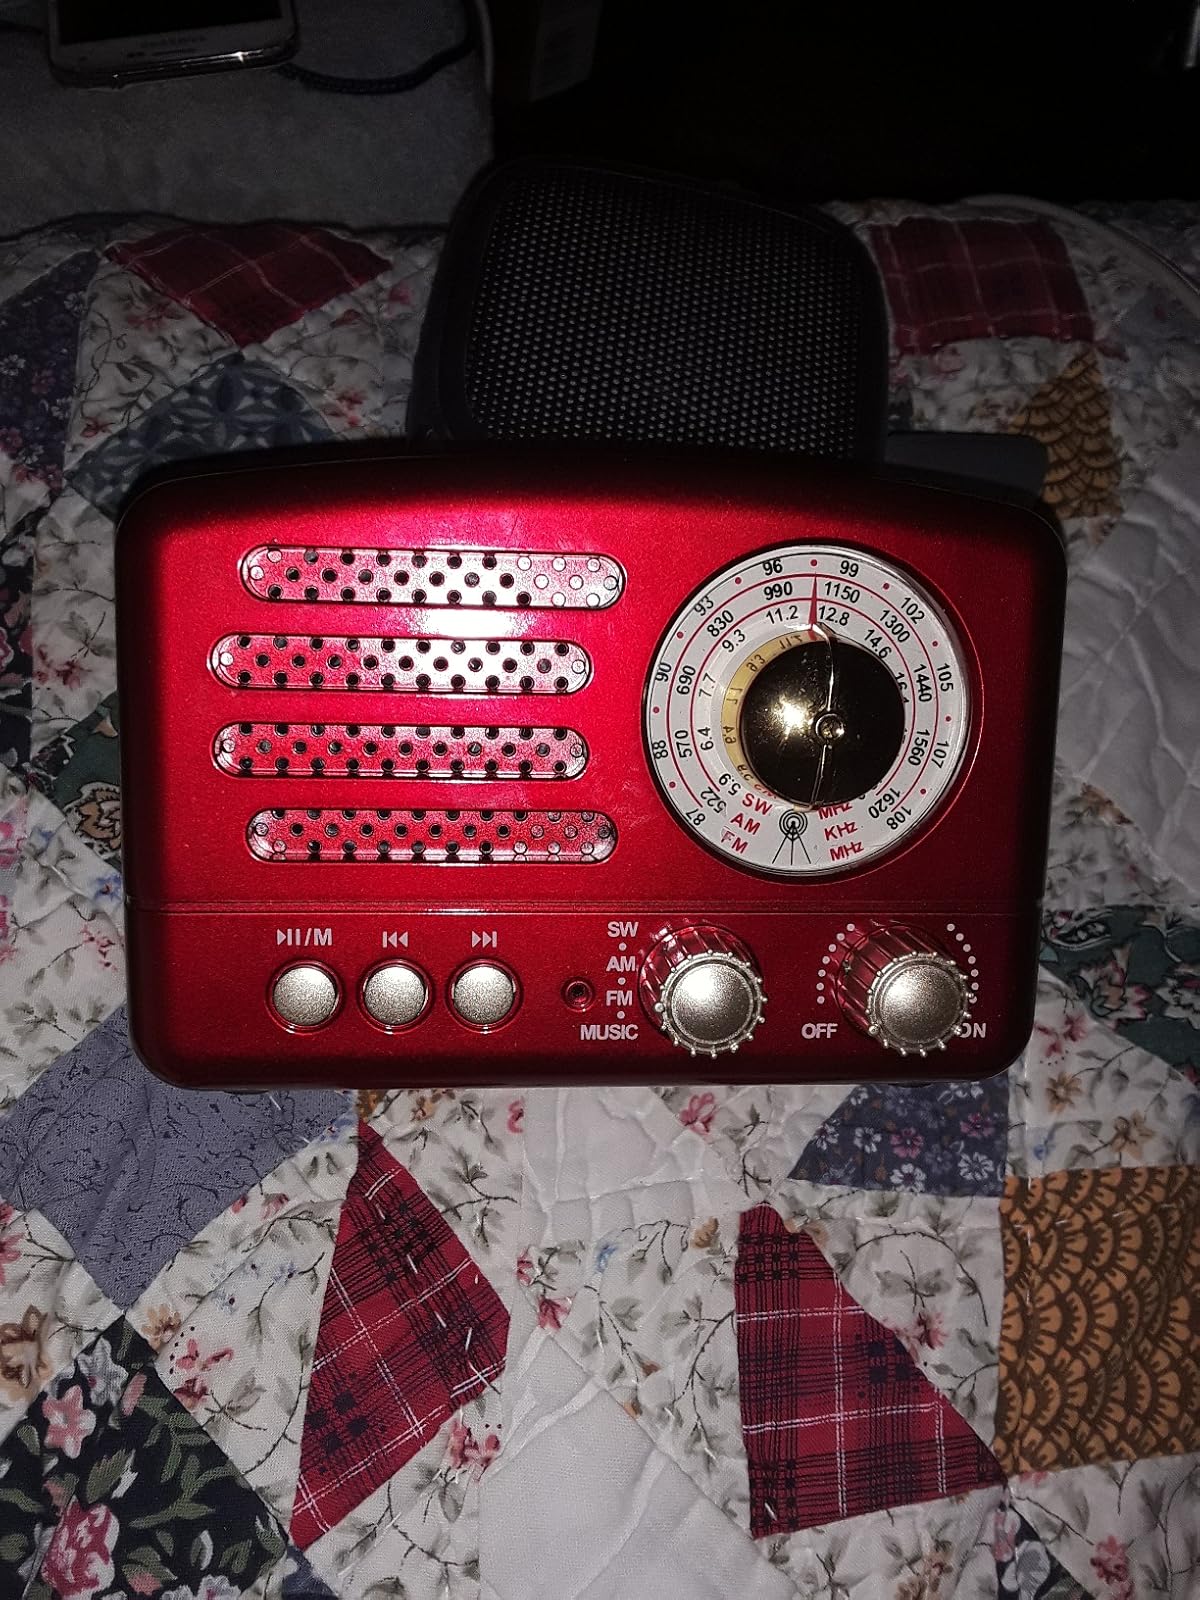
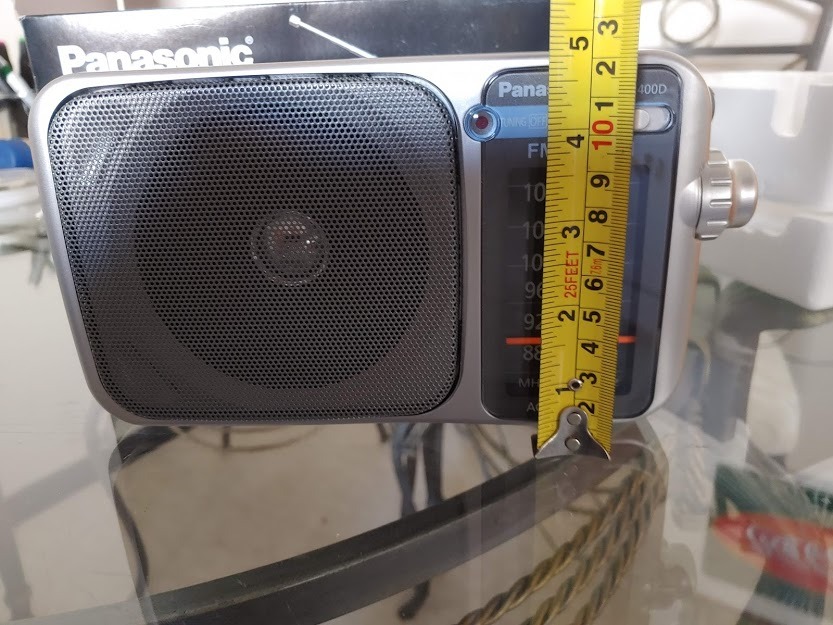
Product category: radio
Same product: no